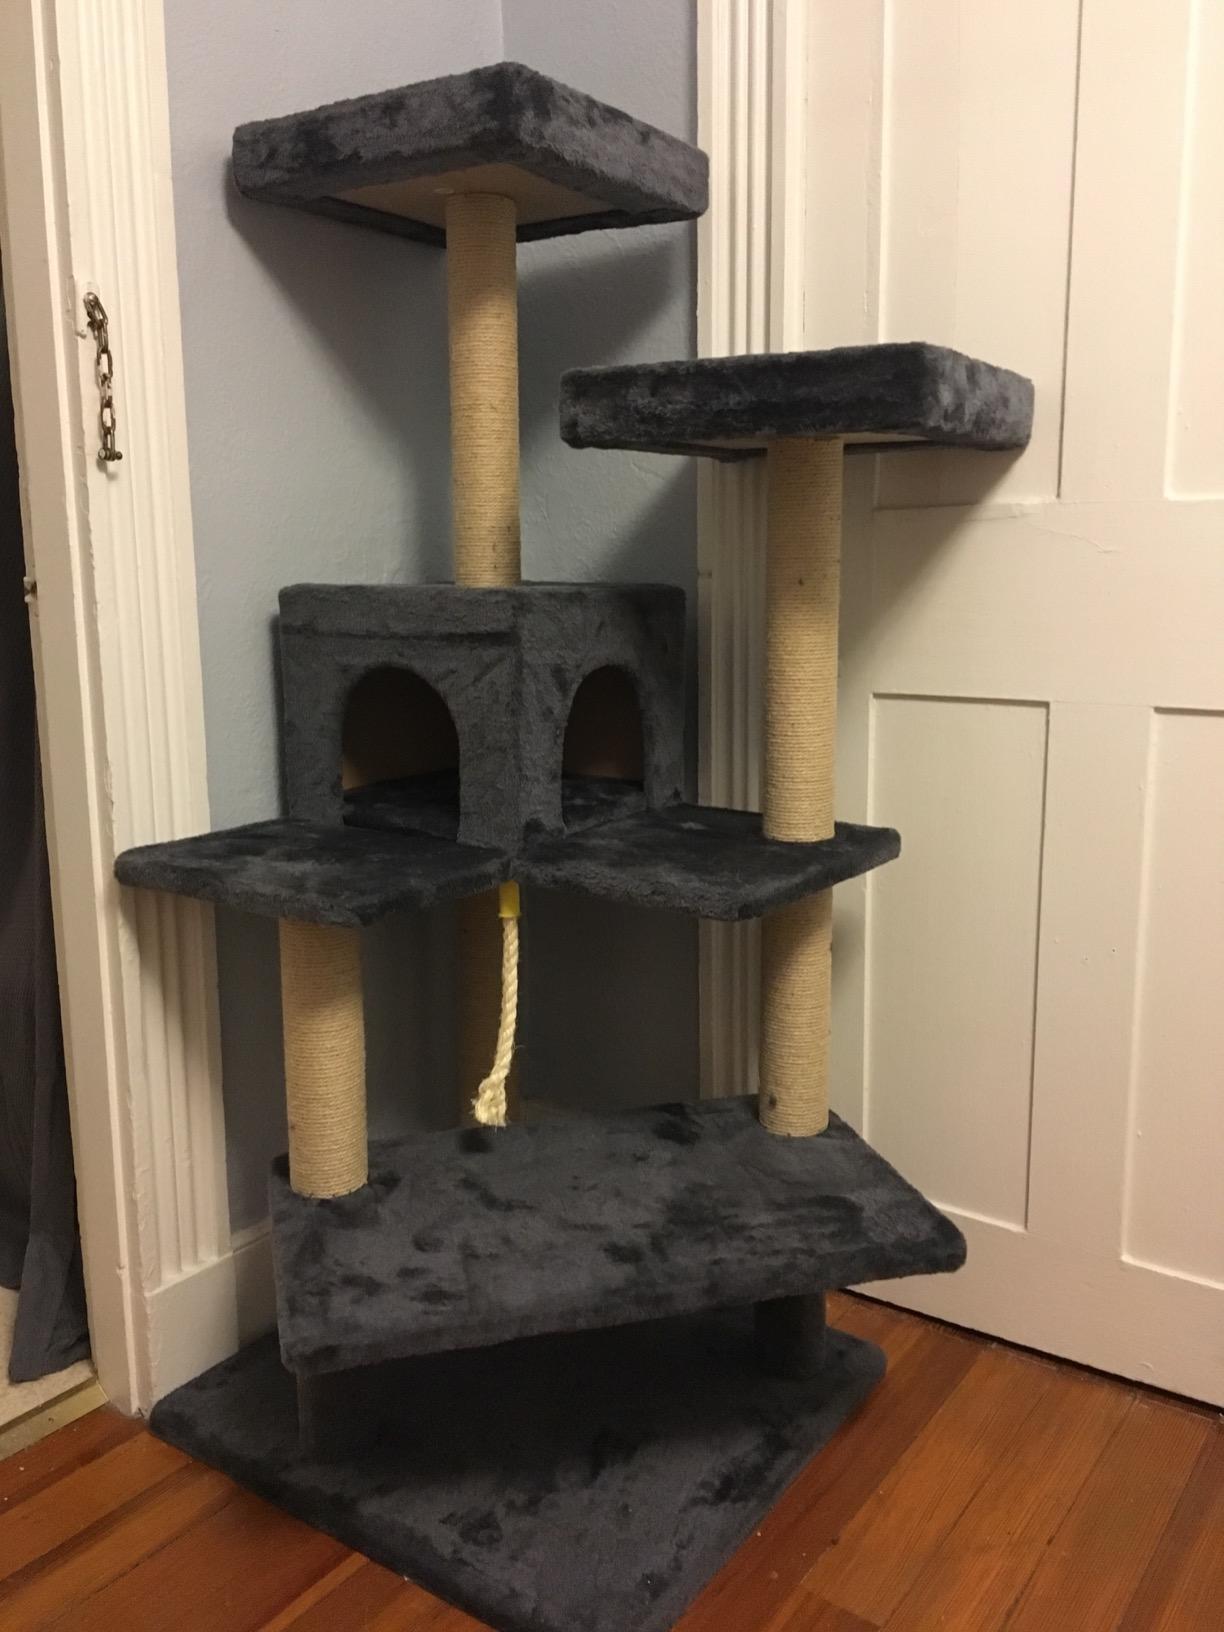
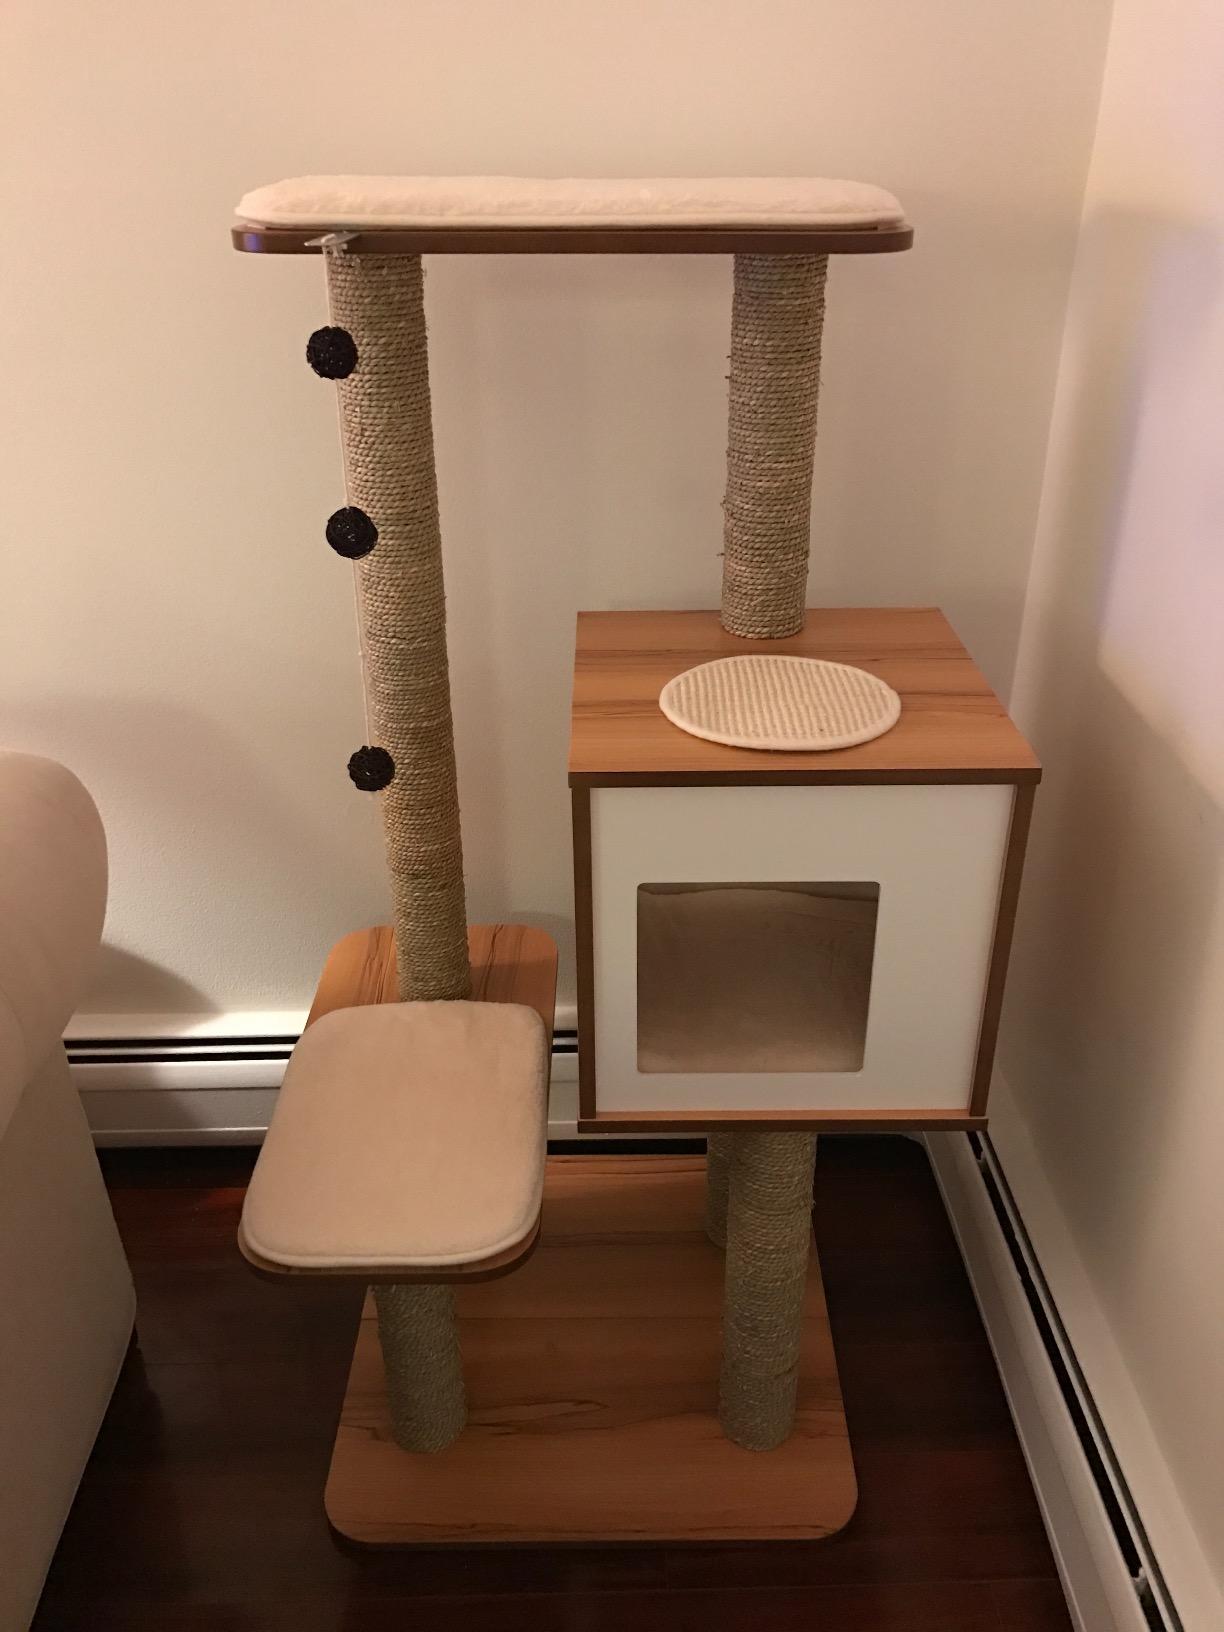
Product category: items_cat tree
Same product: no